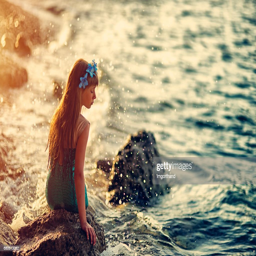
sad little mermaid sitting at the rock